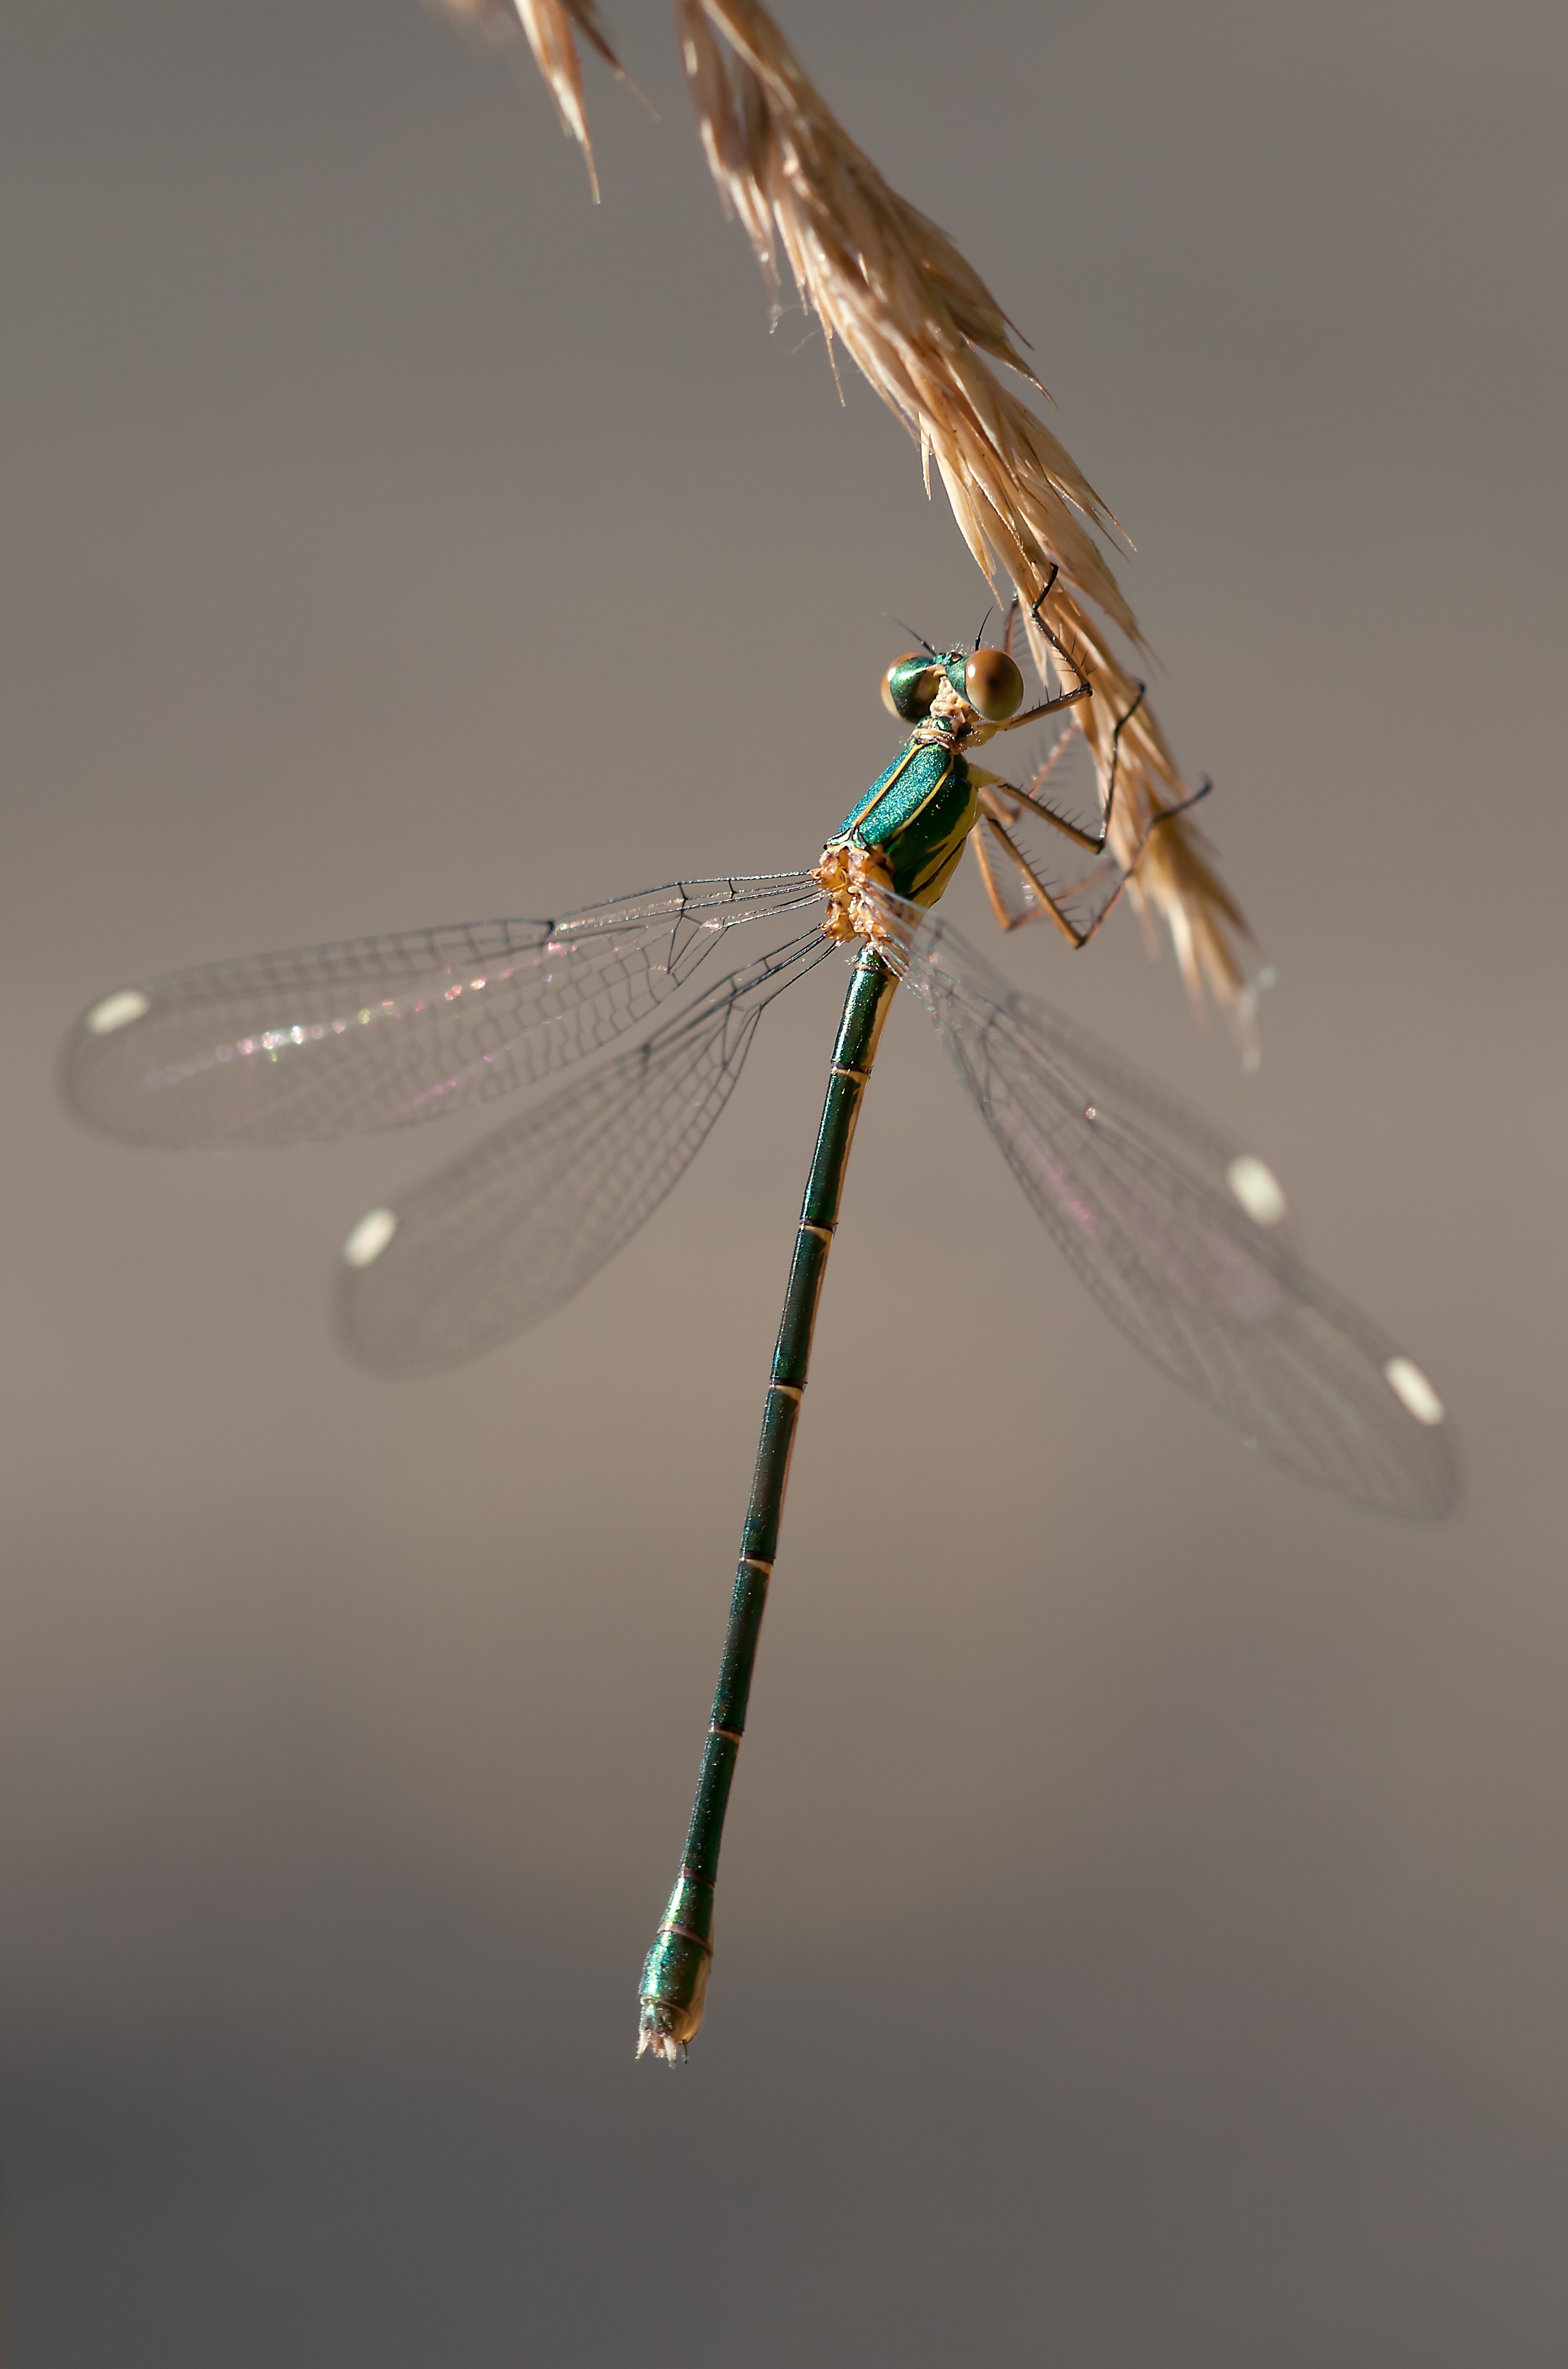
wing, photography, fly, green, insect, fauna, invertebrate, close up, dragonfly, shiny, damselfly, macro photography, arthropod, plant stem, dragonflies and damseflies, net winged insects